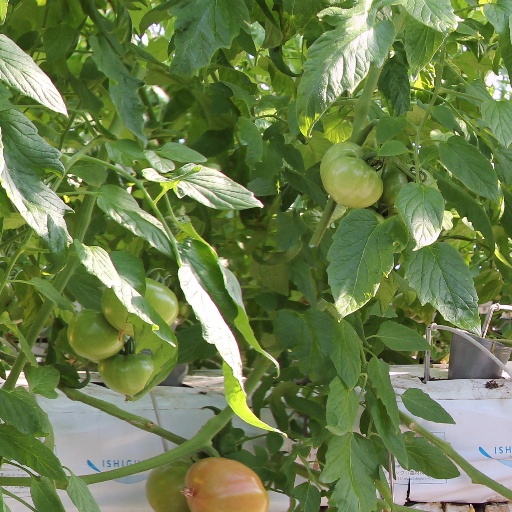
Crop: tomato